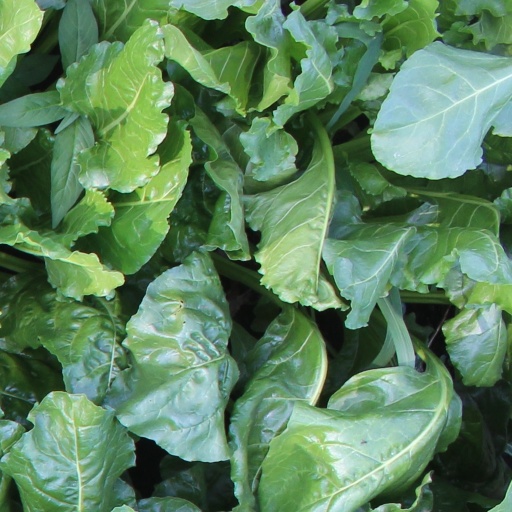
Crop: sugar beet